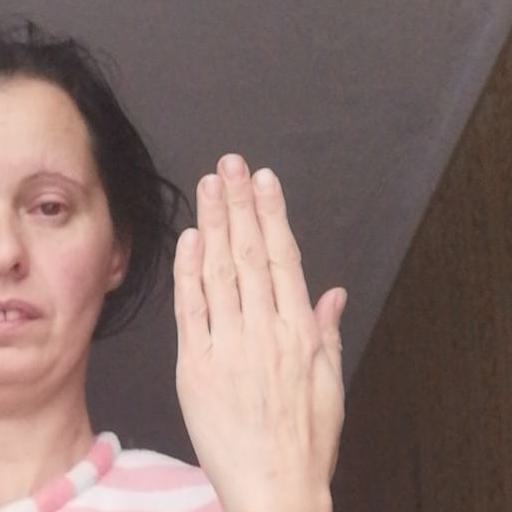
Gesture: stop_inverted